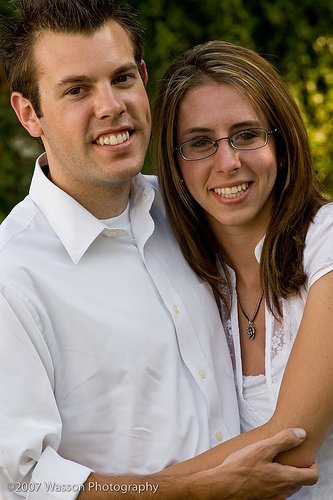
Label: not_food